Yuri Nesterenko (footballer, born 1991)

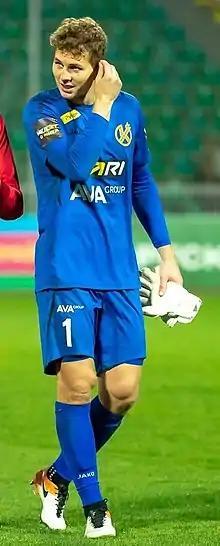
Nesterenko with Kuban Krasnodar in 2022

Yuri Alekseyevich Nesterenko (born 12 June 1991) is a Russian professional football goalkeeper who plays for Kuban Krasnodar.